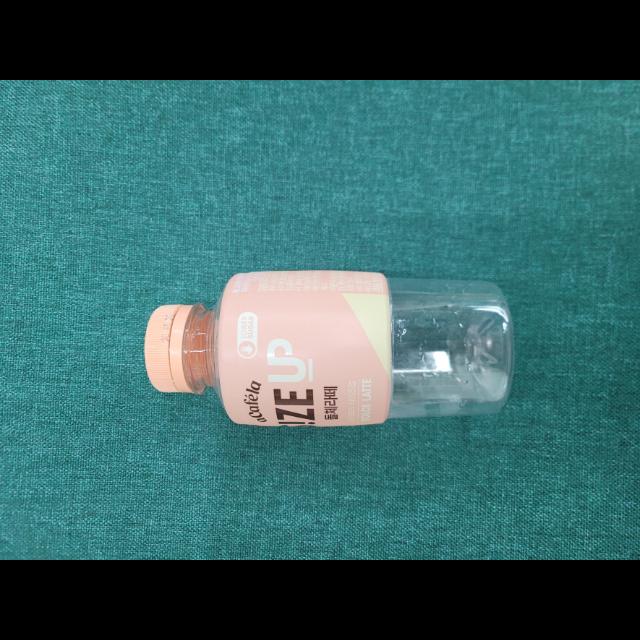
Label: bottles